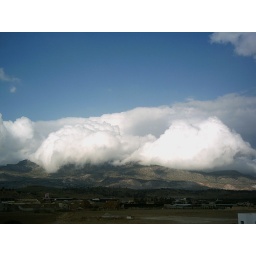
the clouds were on the mountains in North Cyprus